Sgùrr Dearg

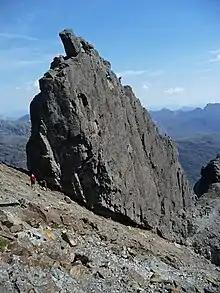
The Inaccessible Pinnacle, taken from near the (lower) top of Sgùrr Dearg

While the Inaccessible Pinnacle is the hardest of the Cuillin's summits to reach, the approach to its base is relatively simple by Cuillin standards. Most walkers and climbers start from Glen Brittle, from where the easiest route involves following the faint path to the Bealach Coire na Banachdich via the corrie of the same name; from here the top of Sgùrr Dearg may be gained via a tedious scree slope interspersed with some easy scrambling. A more interesting ascent may be achieved by ascending the screes of Sròn Dearg, which leads to Sgùrr Dearg's narrow and rocky south-west ridge, a grade 1/2 scramble.